Luzon bleeding-heart

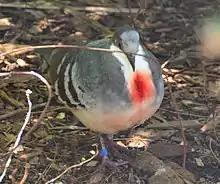
Luzon bleeding-Heart at Taronga Zoo, Sydney. Taken November 2013

They eat seeds, berries and grubs. They are shy and secretive, and very quiet, and rarely leave the ground except when nesting. Unlike the other bleeding-hearts, they usually lay two eggs in each clutch. It has been recorded nesting in May and June.